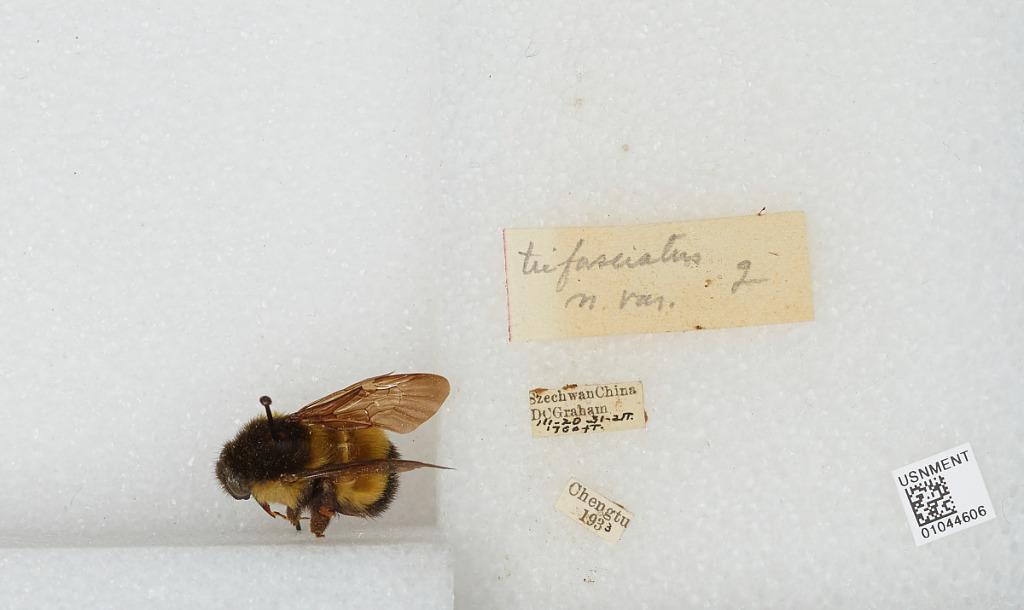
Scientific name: Bombus sp.
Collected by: D. Graham
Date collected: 1933-3-20
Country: China
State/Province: Sichuan
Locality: Chengdu